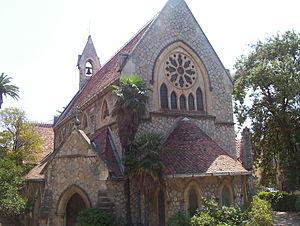
Hyères -
L’église anglicane d’Hyères est une ancienne église protestante anglicane de type néogothique, située dans la commune d’Hyères.
Le Festival international de mode et de photographie, fondé en 1985 sous l'égide de Jean-Pierre Blanc, directeur de la Villa Noailles et appelé jusqu’en 1997 le Salon européen des jeunes stylistes est un festival de mode international se déroulant chaque année à Hyères durant trois jours.